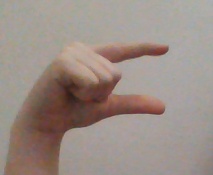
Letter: dal